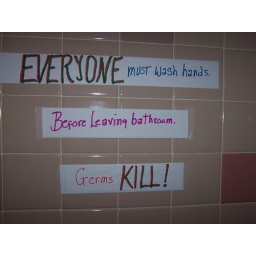
Taped to the wall of the bathroom by his grandma